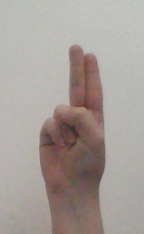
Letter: taa